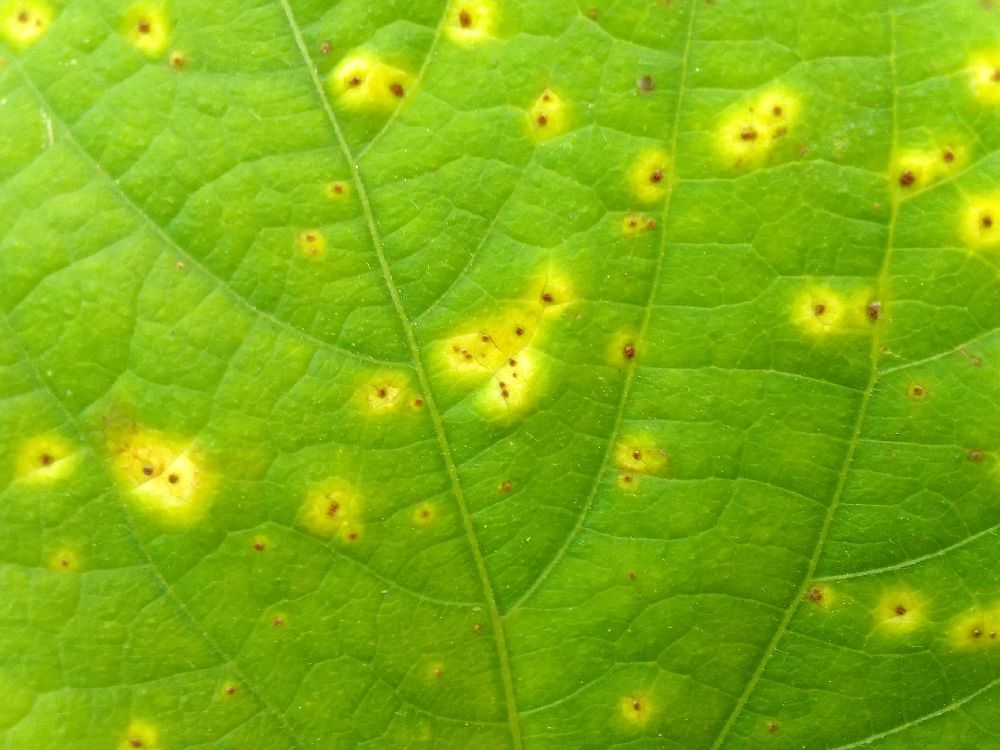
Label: rust